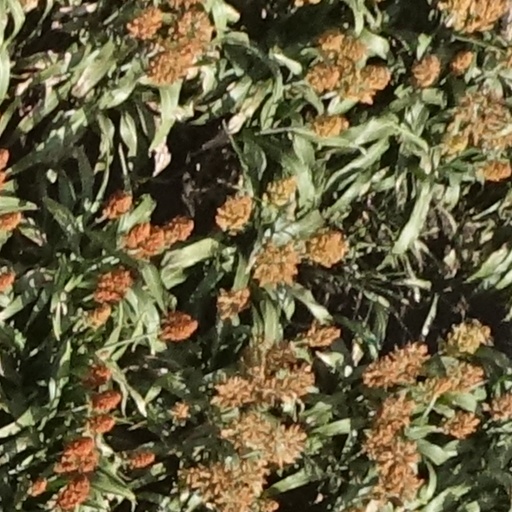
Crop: sorghum